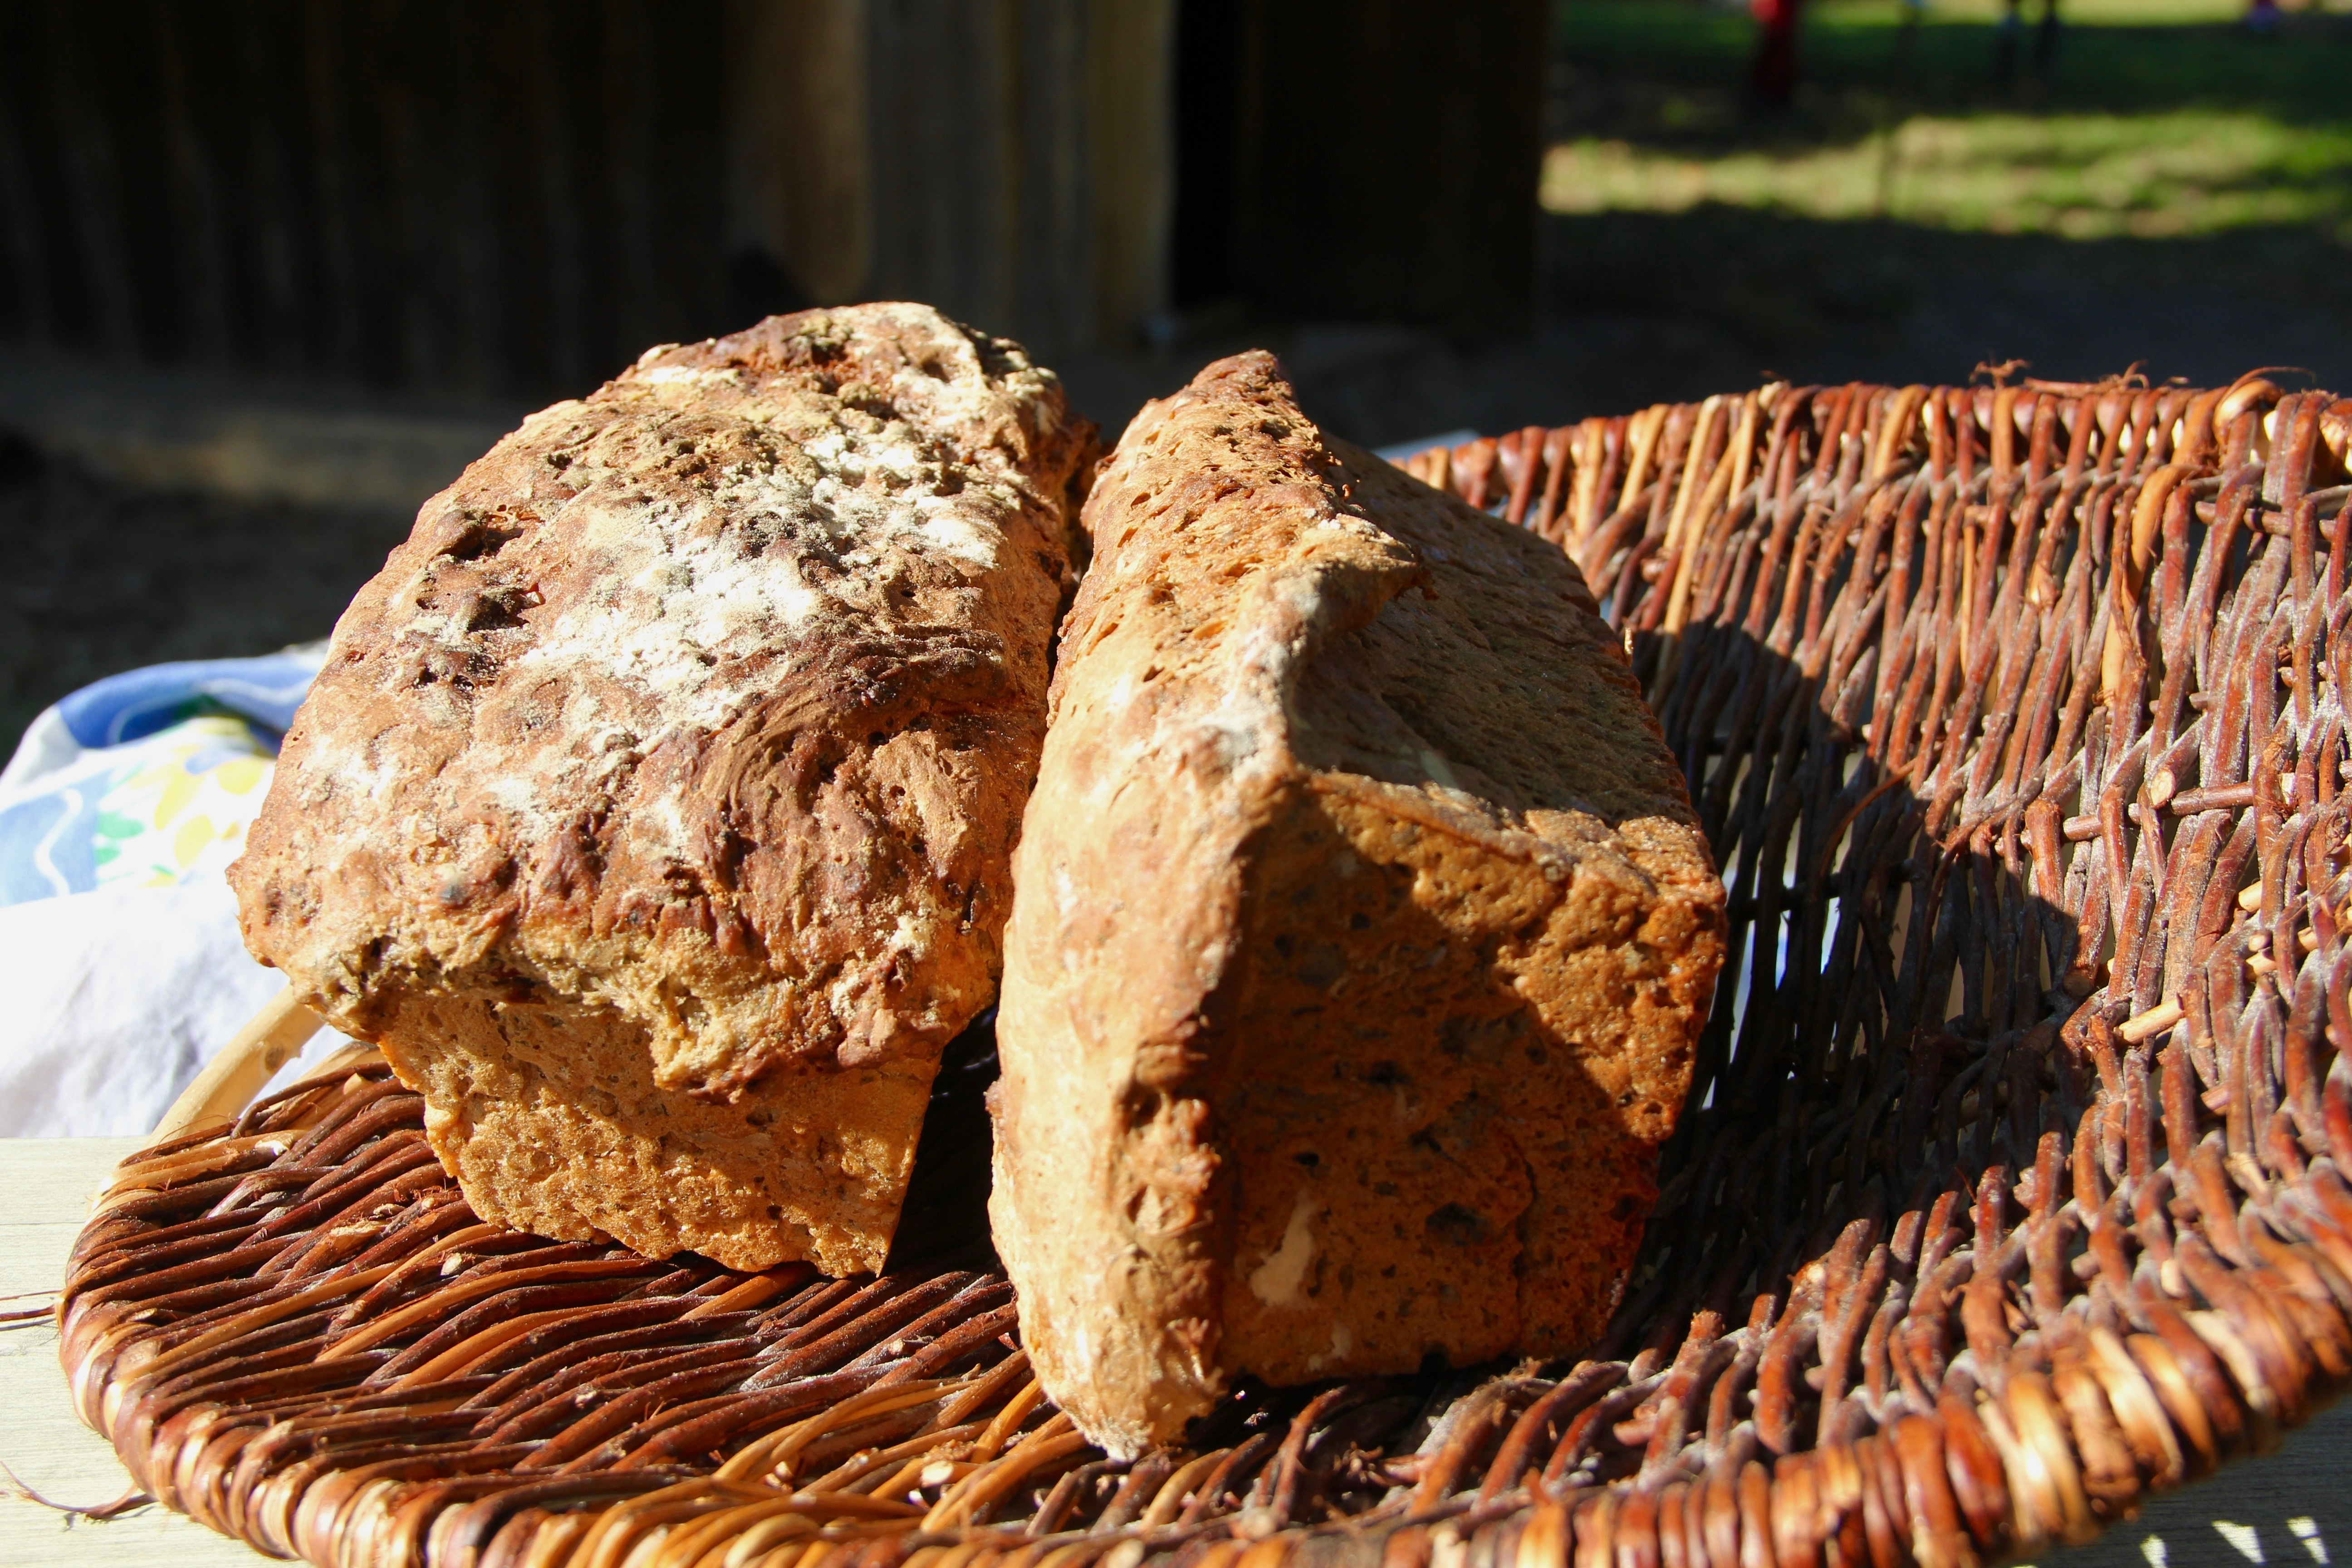
dish, meal, food, produce, craft, breakfast, baking, dessert, eat, bread, chocolate cake, bake, coconut, baker, crispy, baked goods, bake bread, staple food, rye bread, bake your own, zwiebelbrot, grass family, snack food, whole grain